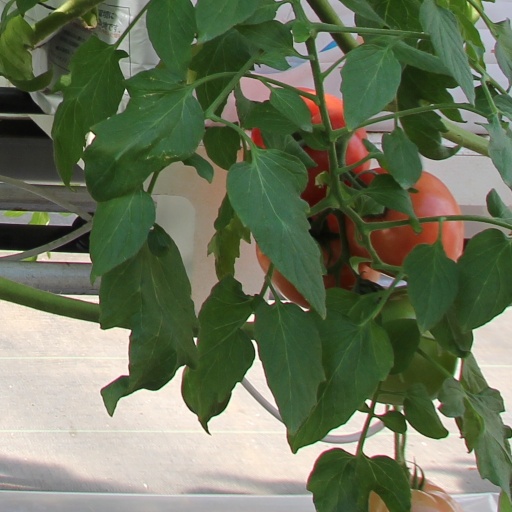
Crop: tomato